David Karako

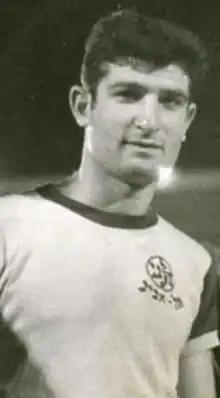
Karako with Maccabi Tel-Aviv in the 1960s

David Karako (11 February 1945 – 4 May 2025) was an Israeli footballer who played as a defender for the Israel national team between 1968 and 1972, gaining 12 caps. He was part of the Israel squad for the 1970 World Cup.